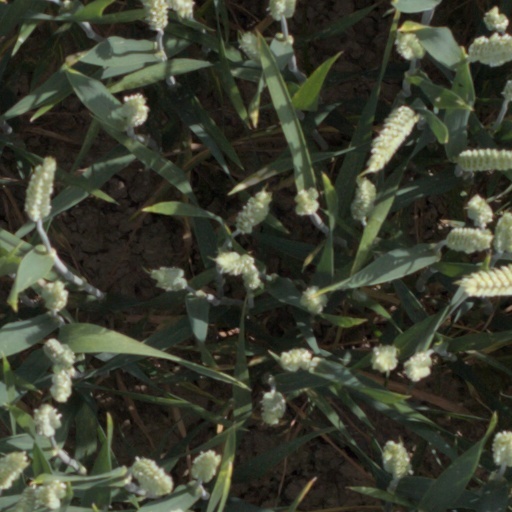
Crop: wheat